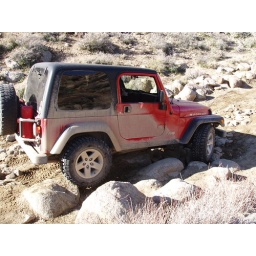
Michelle successfully rock crawls over a dry water fall just below Mengle Pass in Death Valley